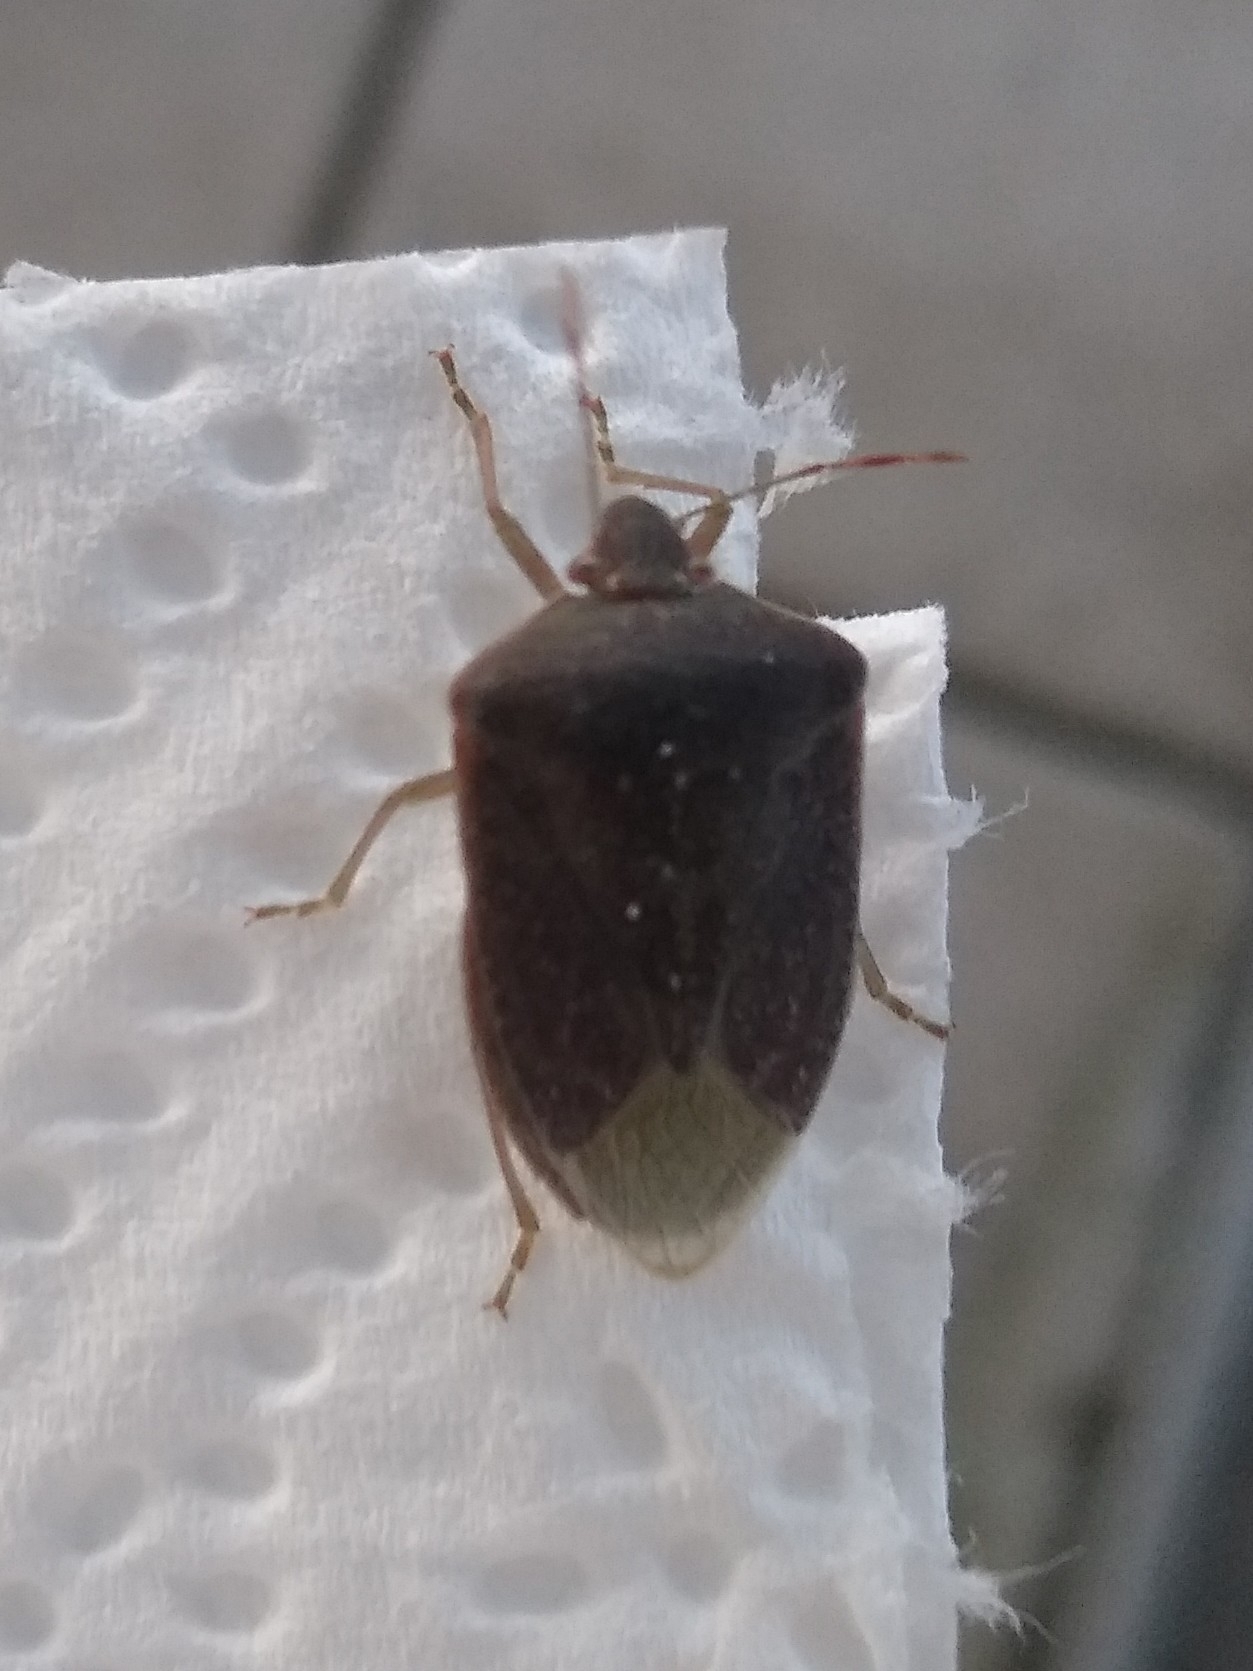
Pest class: stink_bug